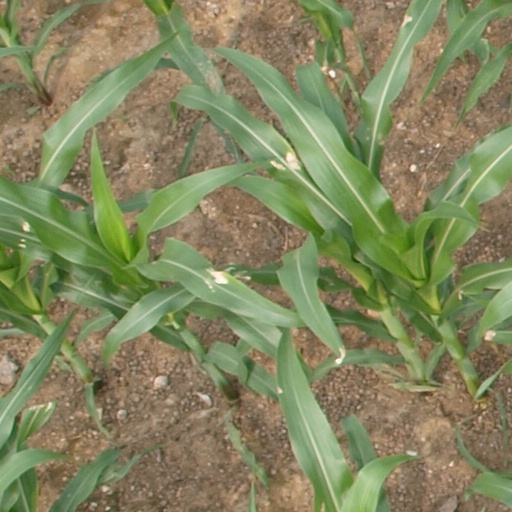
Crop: maize; corn